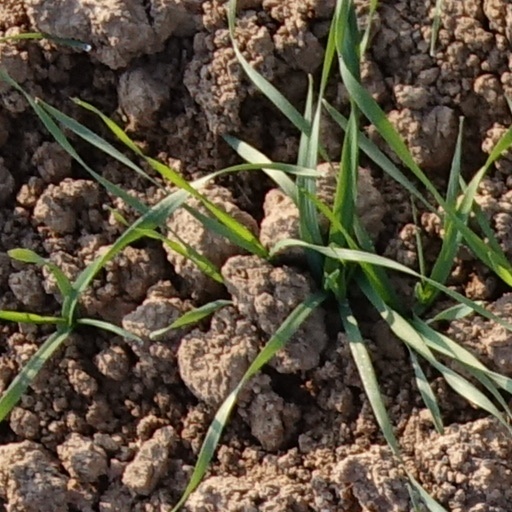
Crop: wheat